Nilüfer Hatun Imareti

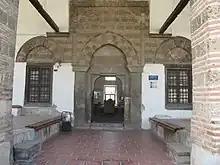
Entrance to "Nilüfer Hatun Imareti"

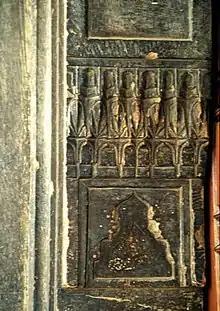
Exterior detail showing muqarnas decoration on the jamb of the main door

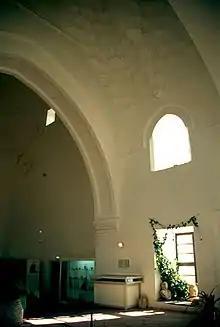
Interior view looking towards the central hall from the eyvan, showing the stalactite vault of the first dome and the great arch that separates the two rooms

The Imaret is built in single courses of stone alternating with four courses of bricks, its vaults and domes covered with ceramic tiles. The building is preceded by an open ended porch of five bays, with five arches in front and two on either side, carried by a succession of alternating piers and columns. The central bay is surmounted by a small dome, while the four side bays are covered with flat topped cross vaults. Inside, the main hall is a square surmounted by a lofty dome carried on the belt of Turkish triangles. On either side there are two large rooms with much lover domes; these have large , or hearths, and were used as both kitchens and dormitories. In front of the main hall is another hall of similar size divided into two sections by a great arch; this served as a mescit, as evidenced by the mihrab niche in the south wall.